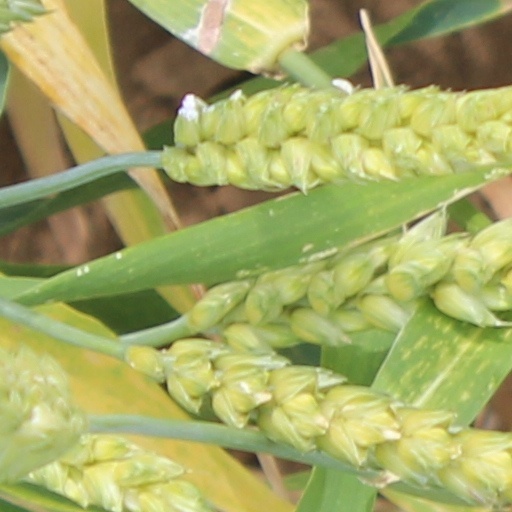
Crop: wheat